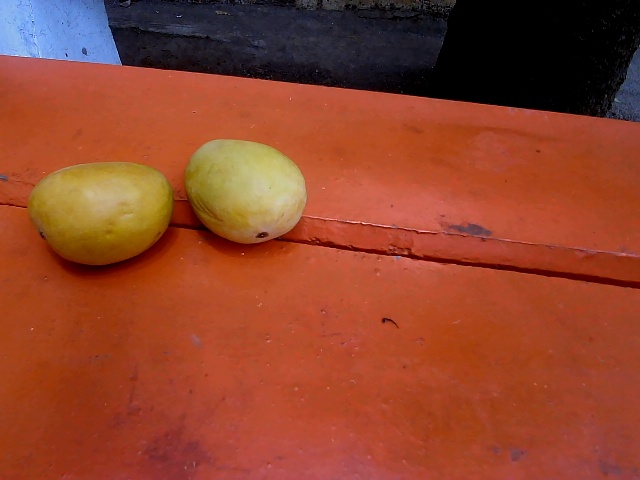
Label: Ripe_Mango